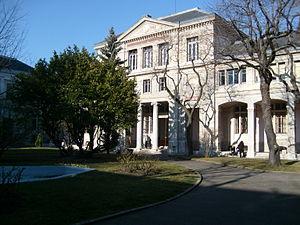
L'université de Lyon était le nom donné au groupement des facultés lyonnaises, créé en 1896. C'est l'ancêtre des trois universités lyonnaises actuelles.
L'université Lumière-Lyon-II, dite Université Lumière Lyon 2, est une université publique française, située à Lyon. Elle est une des trois universités issues de la scission de l'université de Lyon à la suite de la loi Edgar Faure de 1968.